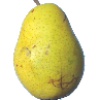
Label: pear_monster